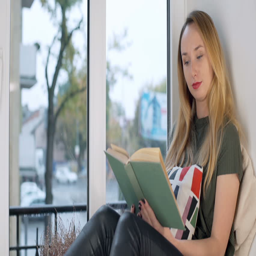
absorbed girl sitting by the window and reading interesting book